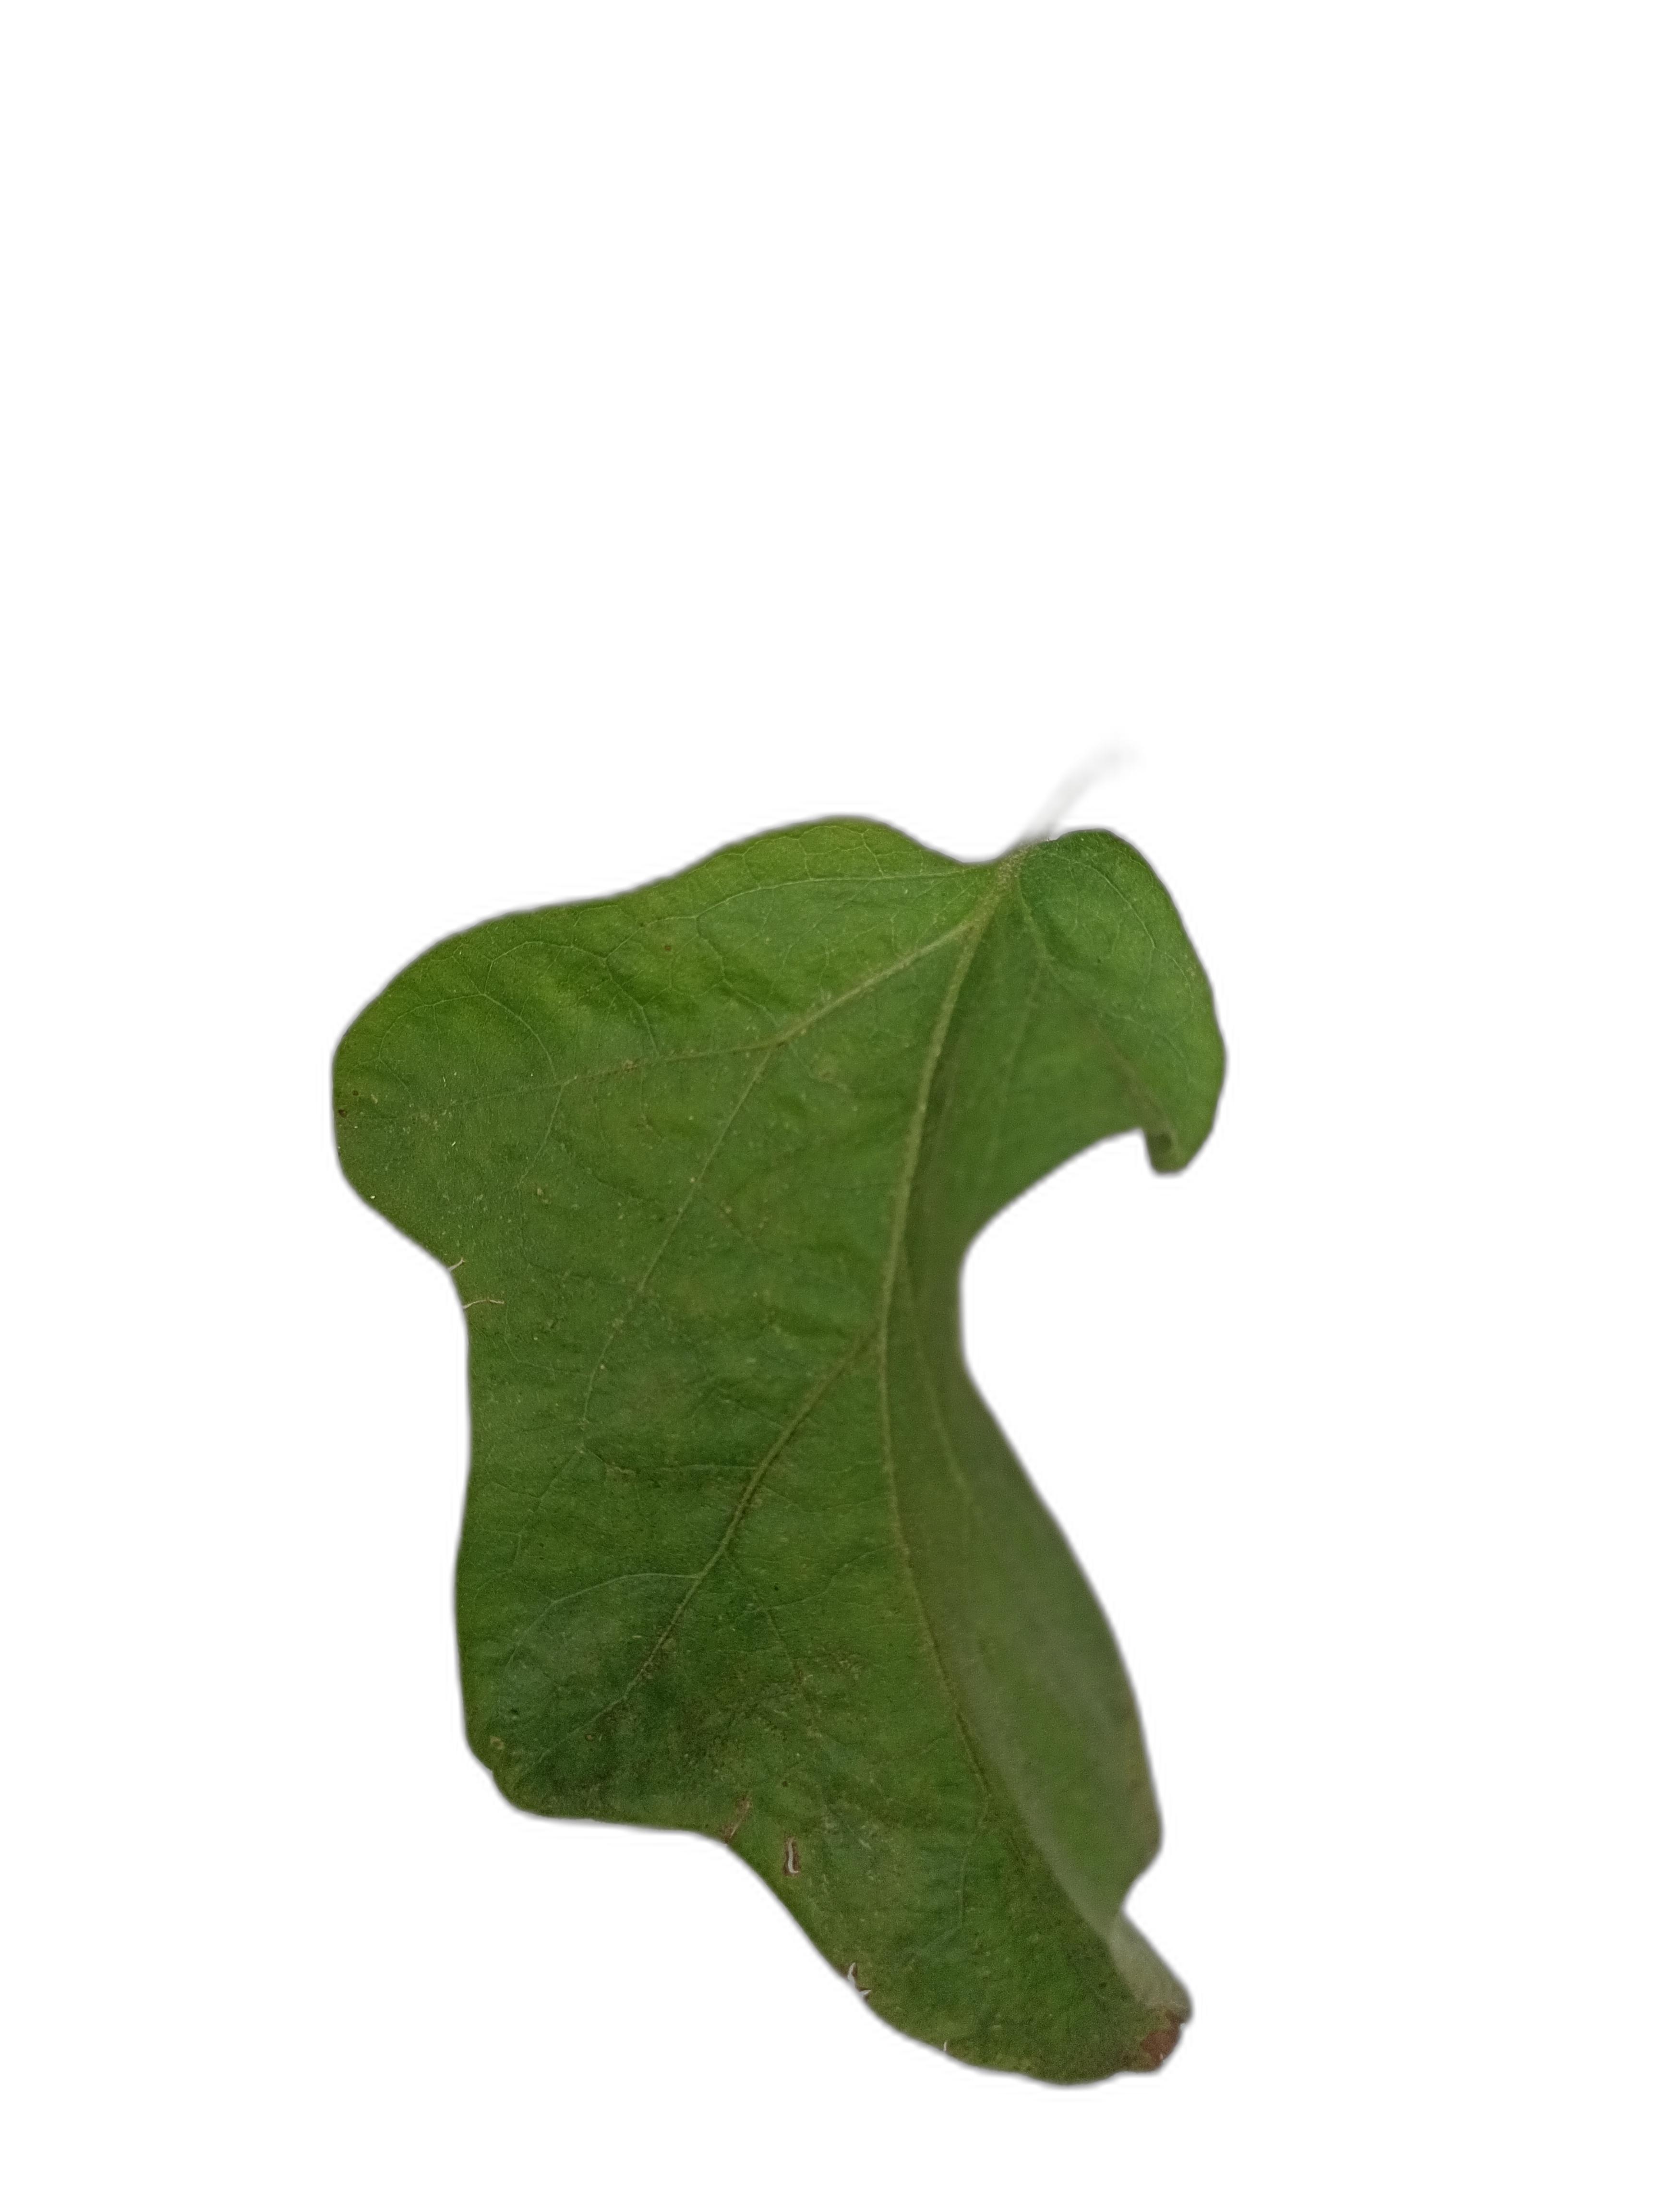
Label: Healthy Leaf